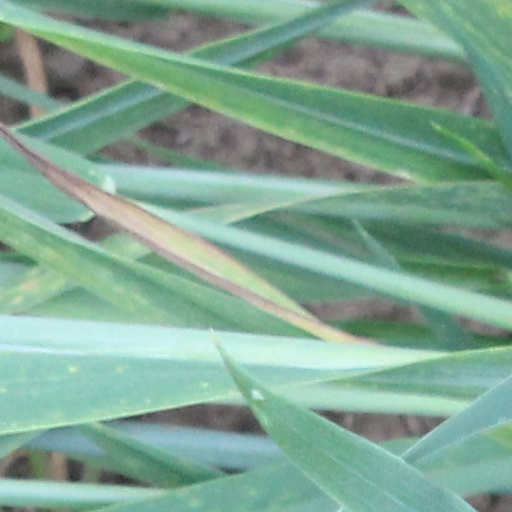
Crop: wheat